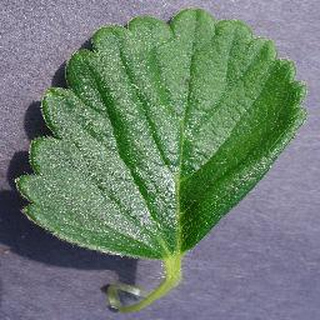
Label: healthy_strawberry